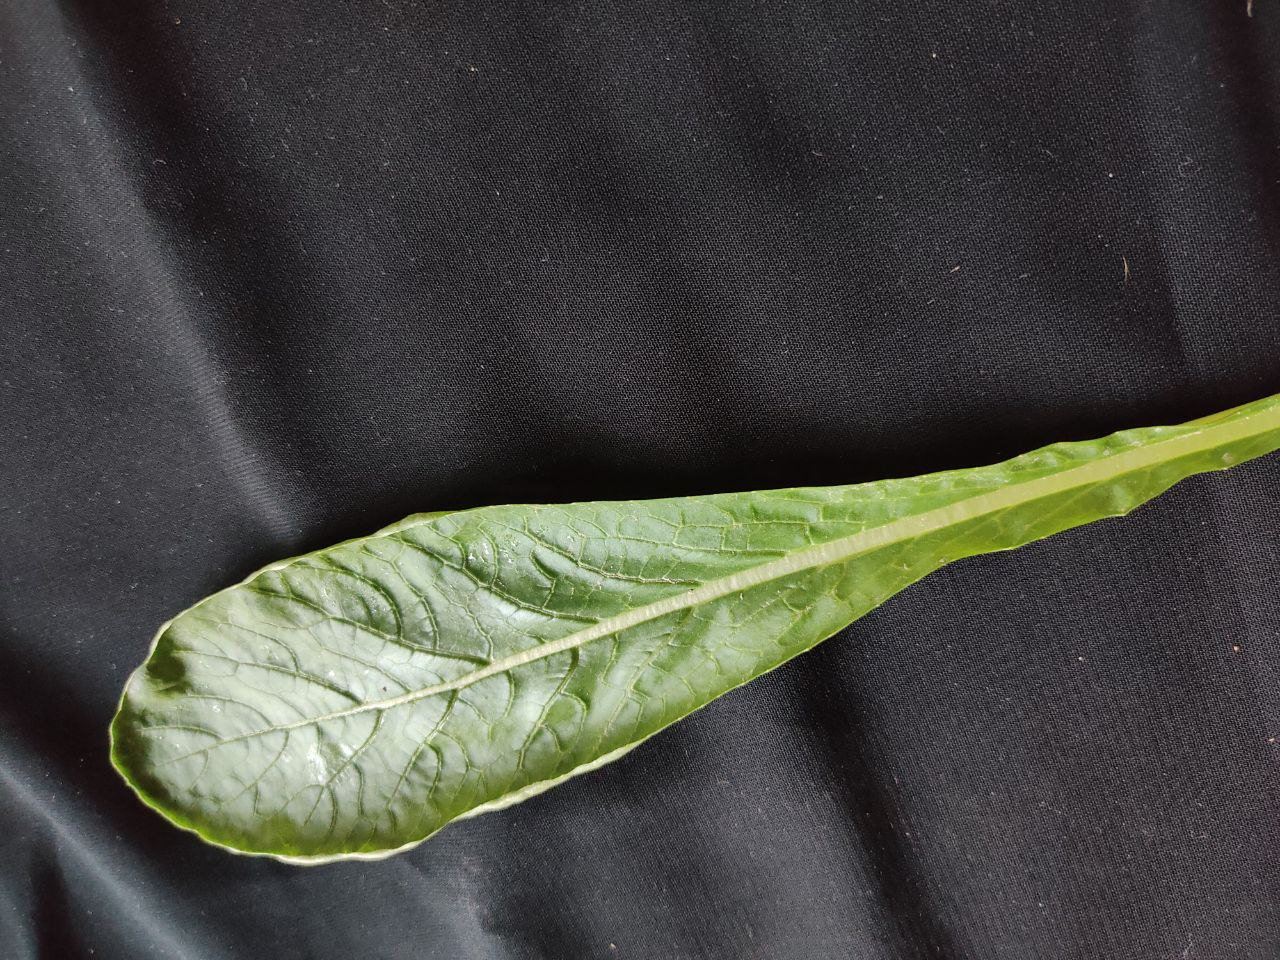
Label: Fresh leaf